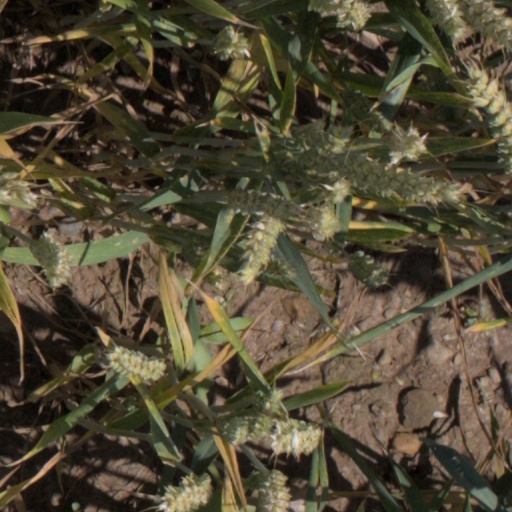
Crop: wheat